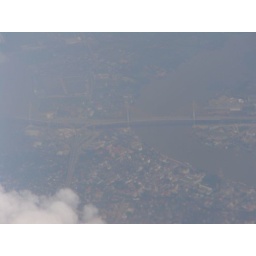
Suspension bridge across a river in Bangkok from the air and thru the haze/smog.